Shiva Regmi

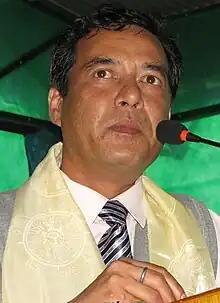
Regmi at Press Conference for "Hasi Deu Ek Fera"

Shiva Regmi (1965 – 9 December 2013) was a Nepali film director, producer and screenwriter. His debut film as a director was "Aafanta," which was released in 1999, and his last film was "So Simple", which was released in 2012. He has worked on over one hundred films. Regmi received the National Film Awards for best director in 2010 for his work on the film "Duniya", and again in 2012 for his work on "Kaha Bhetiyela". In 2013, he won the National Film Awards for best writer for his work on the film "Hasi Deu Ek Phera". He is regarded as one of Nepal's earliest filmmakers to give female characters some significant roles at a time when traditional audiences tended to see the male lead as the only significant character in a movie.